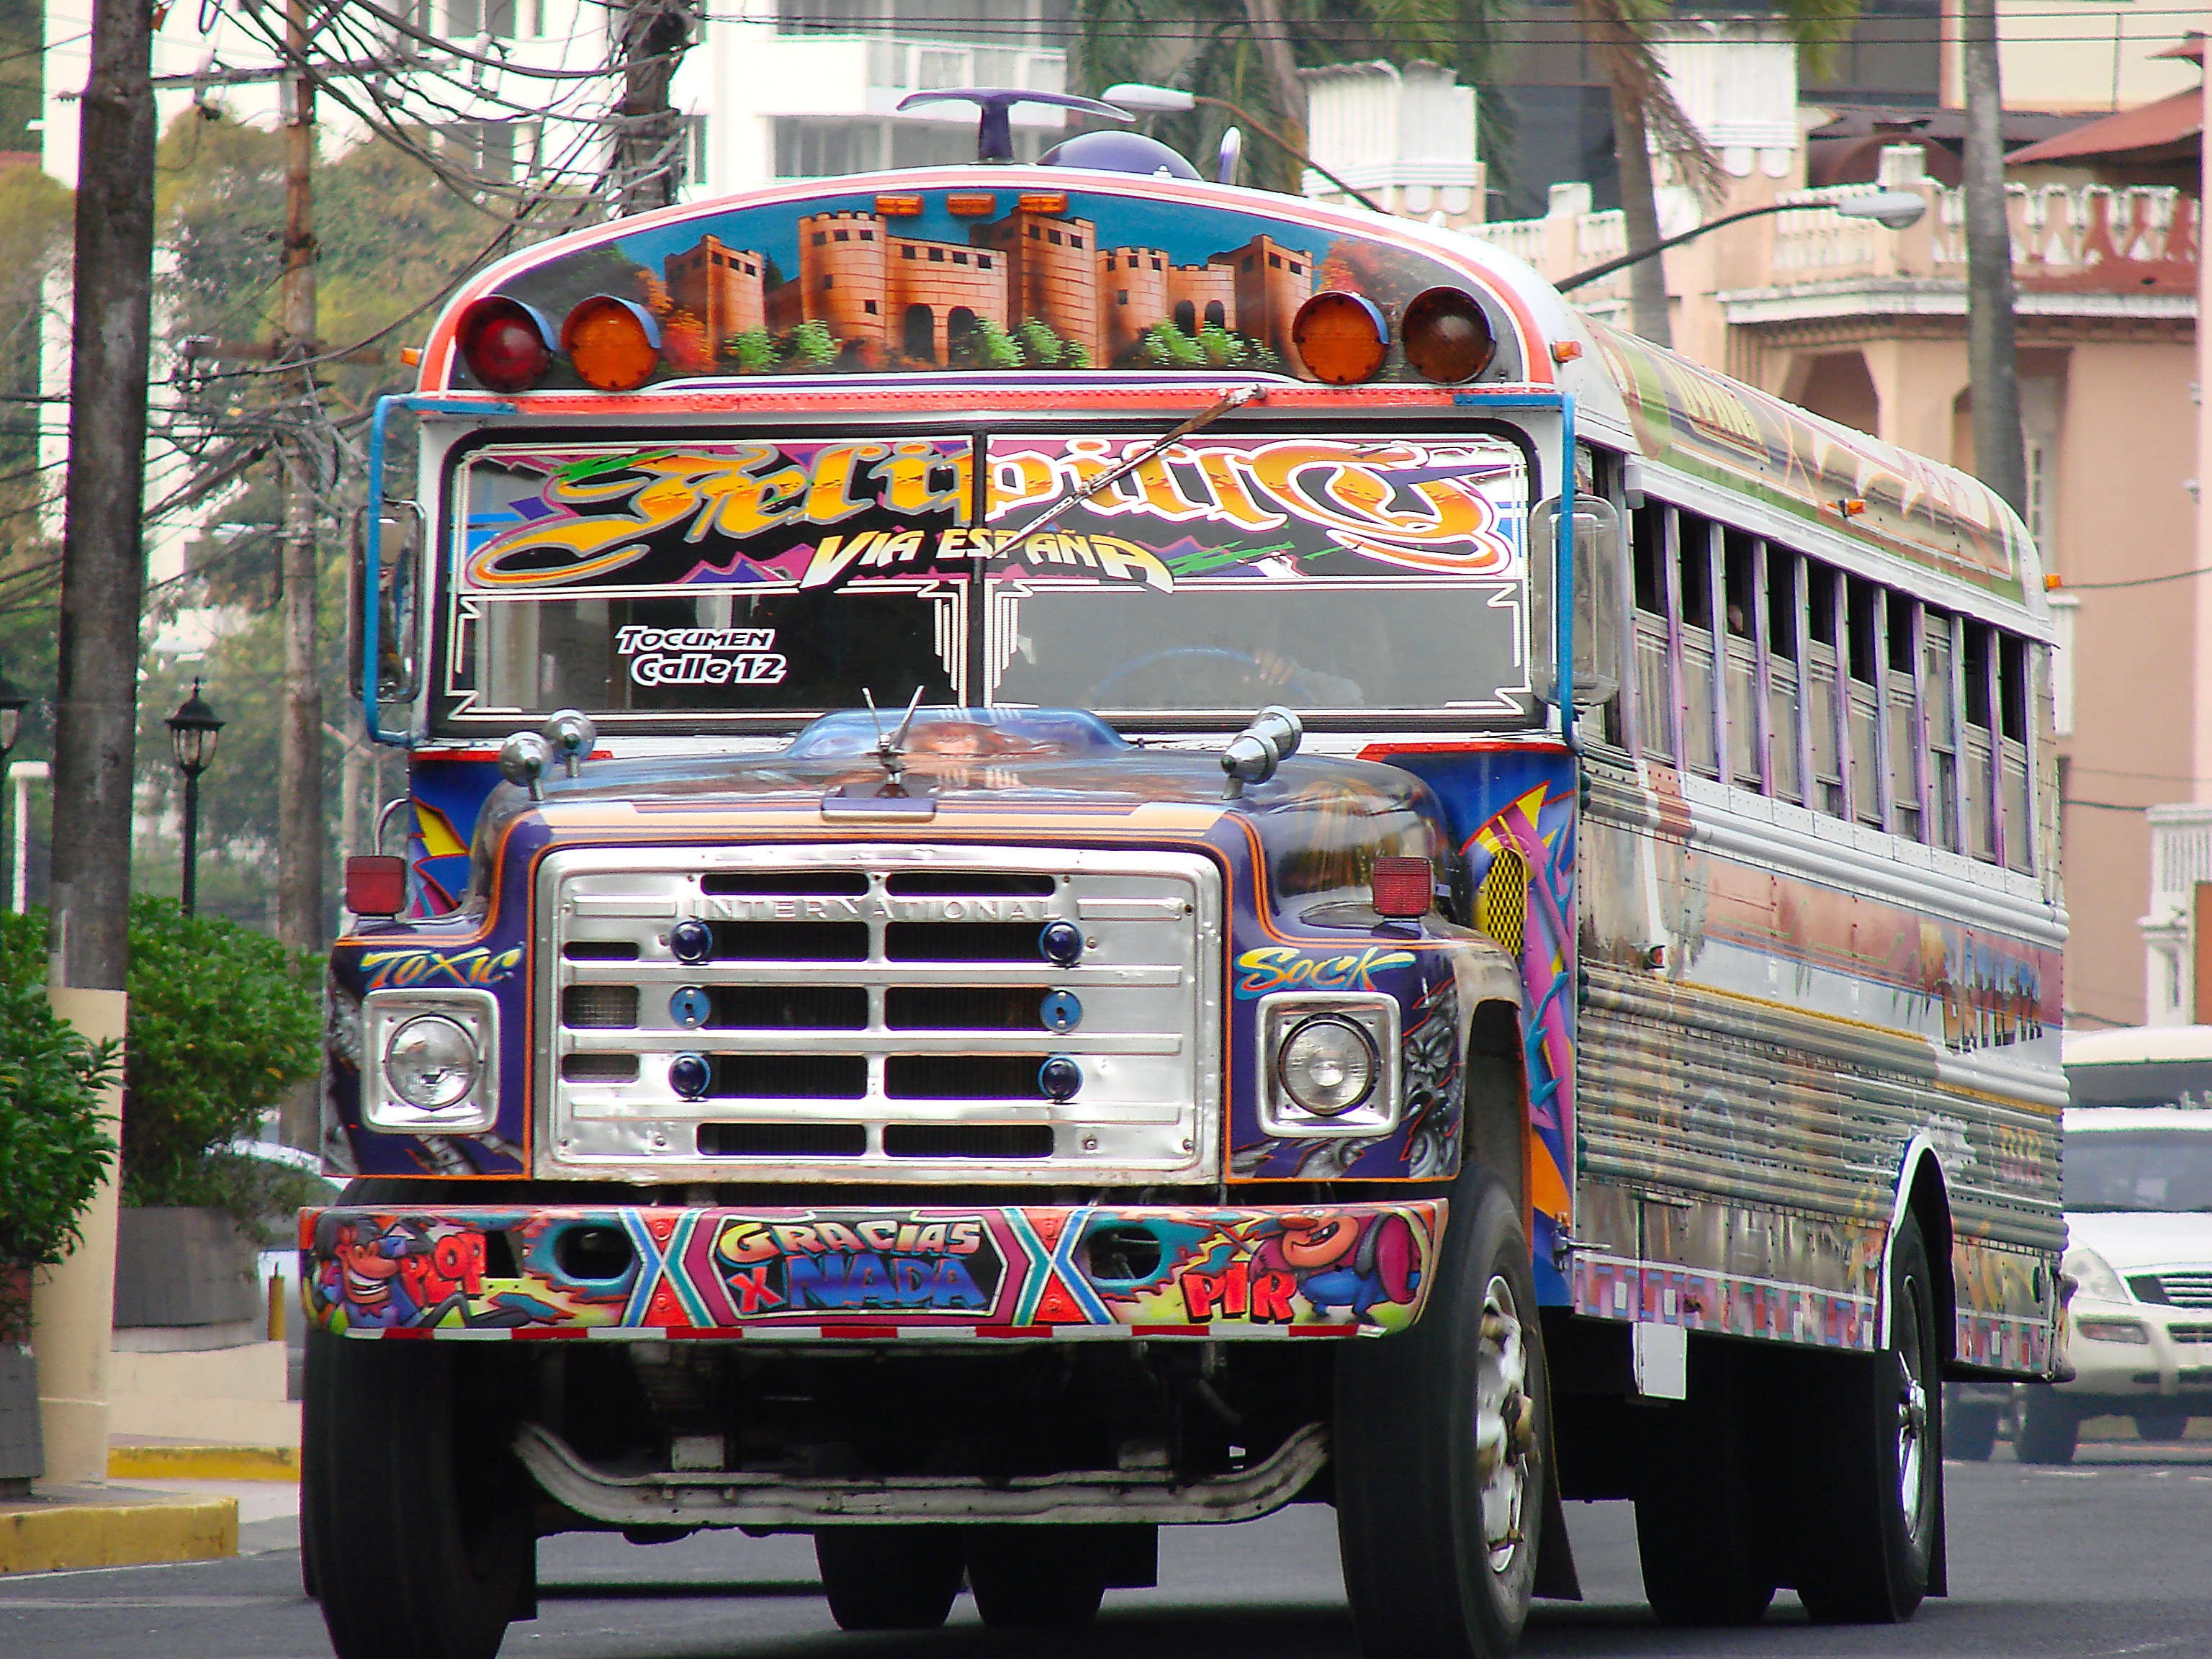
city, transport, truck, vehicle, public transport, bus, service bus, panama, land vehicle